Fruitland, Iowa

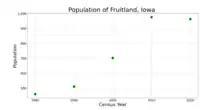
The population of Fruitland, Iowa from US census data

According to the United States Census Bureau, the city has a total area of , all land.